West Auckland Town F.C.

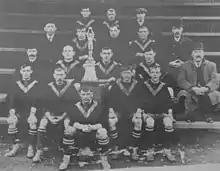
West Auckland with the Thomas Lipton Cup won in 1909

West Auckland duly made the journey to Turin, where the first tournament was being held, many of the players paying out of their own pocket to do so. They beat Sportfreunde Stuttgart in the semi-finals 2–0; in the final, on 12 April 1909, West Auckland faced Swiss side FC Winterthur and beat them 2–0 as well to take the trophy.